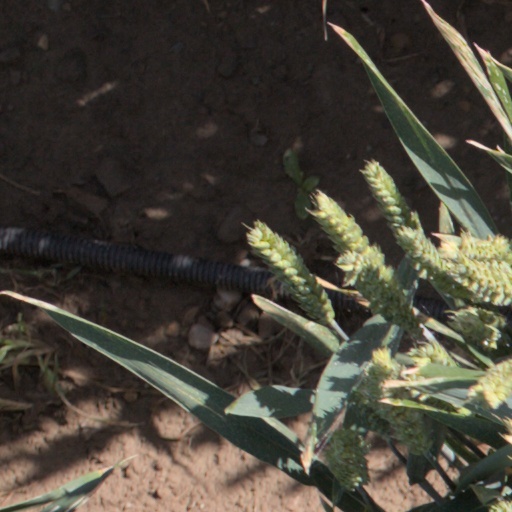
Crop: wheat